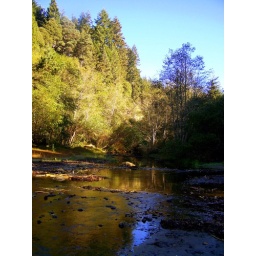
Under a big old sky | Out in a field of green